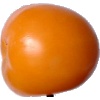
Label: Tomato Yellow 1